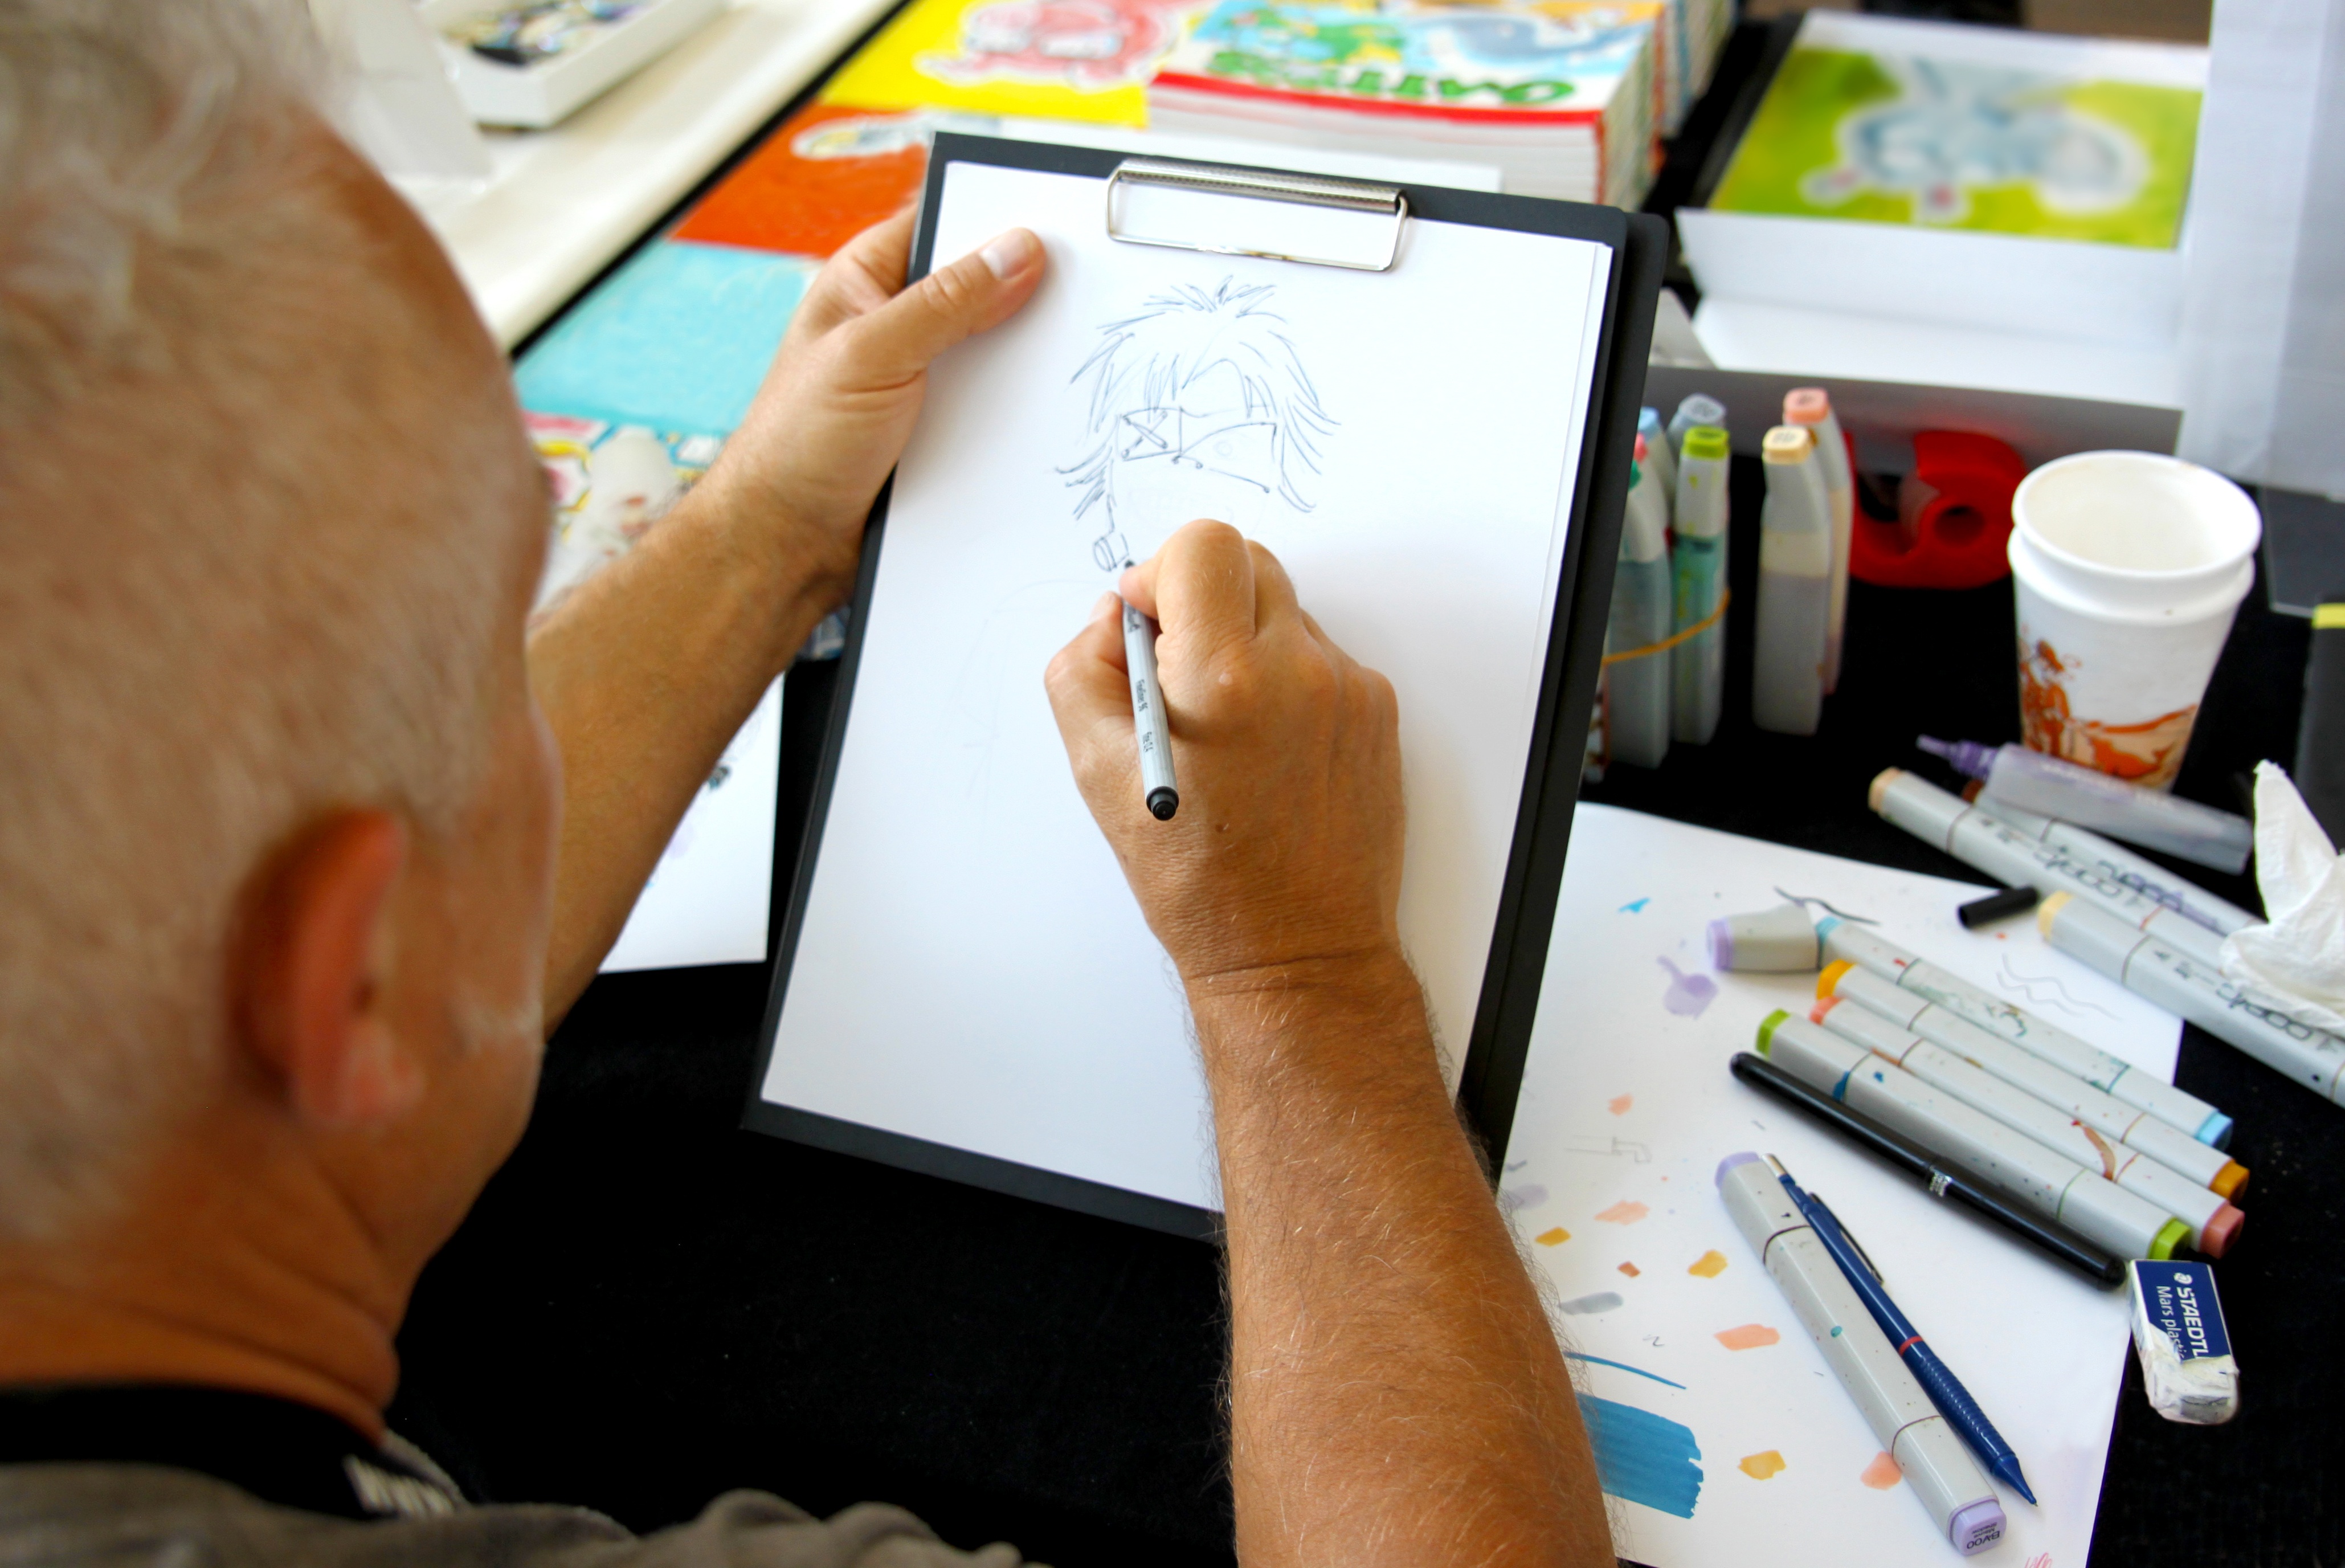
writing, hand, fig, brand, art, sketch, drawing, design, monster, learning, event, draw, artists, anime, comic, comiccon, fair, manga, convention, cartoon, cartoonist, mythical creatures, kenkaneki, comiciade, trade fair stand